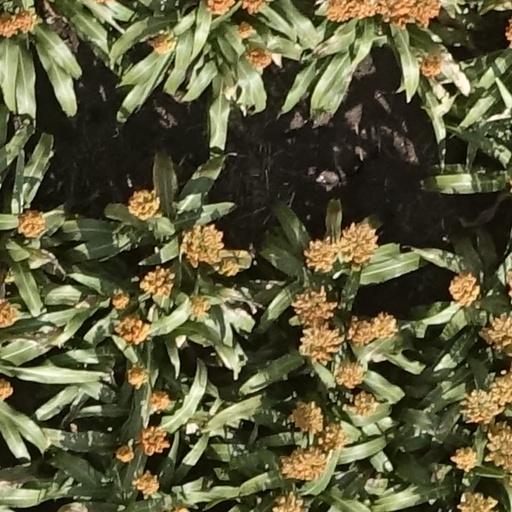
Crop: sorghum